Early world maps

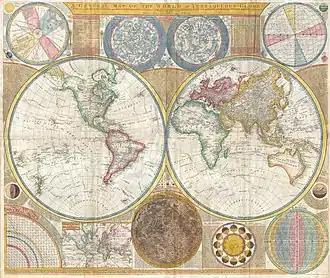
World map by Samuel Dunn, 1794

Kunyu Wanguo Quantu ("Complete Geographical Map of all the Kingdoms of the World"), printed by Italian Jesuit missionary Matteo Ricci at the request by Wanli Emperor in 1602, is the first known European-styled Chinese world map (and the first Chinese map to show the Americas). The map is in Classical Chinese, with detailed annotations and descriptions of various regions of the world, a brief account of the discovery of the Americas, polar projections, scientific explanation of parallels and meridians, and proof that the Sun is bigger than the Moon. Following Chinese cartographical convention, Ricci placed China ("the Middle Kingdom") at the centre of the world. This map is a significant mark of the expansion of Chinese knowledge of the world, and an important example of cultural syncretism directly between Europe and China. It was also exported to Korea and Japan as well.